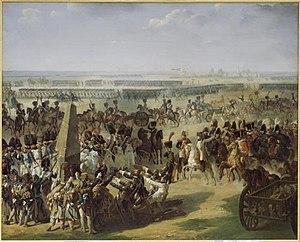
Huile sur toile - 189 x 260 cm Château de Versailles Photo
La bataille de Rossbach, pendant la guerre de Sept Ans, a lieu près du village de Rossbach dans la commune saxonne de Braunsbedra, le 5 novembre 1757. Elle oppose l'armée prussienne du roi Frédéric II aux troupes franco-impériales du roi Louis XV de France et de la reine de Bohême et de Hongrie Marie-Thérèse d'Autriche.